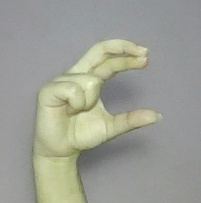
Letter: thal